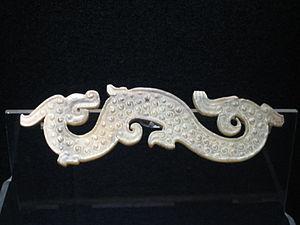
Le Cœur de la littérature et la Sculpture des dragons ou Wenxin Diaolong est un ouvrage de Liu Xie, écrit aux environs de 500 et considéré comme le texte le plus important sur l'esthétique littéraire chinoise.